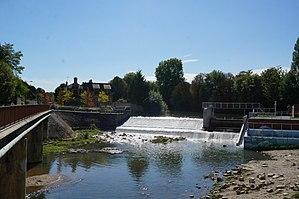
La Vieille Seine au déversoir de Saint-Julien-les-Villas et le pont sur la Seine - RD 49.
Le Moulin de Moline était situé sur la commune de Troyes dans le département de l'Aube. Construit au XIIIᵉ siècle par les comtes de Champagne.